Regional Municipality of Durham

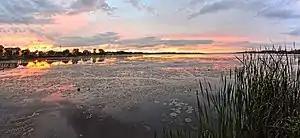
Lake Scugog

Durham Region is a major centre of the automotive industry in Canada. Oshawa is the Canadian headquarters of General Motors and home of what was once GM's largest plant in North America. In addition, the Canadian headquarters of Volkswagen is located in the region, BMW was located in the region until moving to Richmond Hill in 2010. The worldwide recession and spike in oil prices resulted in large-scale layoffs at GM beginning in 2008, along with the closure of the Oshawa Truck plant in 2009. This dramatically reduced employment levels at GM, and also resulted in significant employment losses and closures in the auto parts industry. On November 26, 2018, General Motors announced that no future product would be allotted to Oshawa beyond 2019 and that manufacturing operations would cease in December 2019. In October 2019, General Motors announced the construction of a 55-acre autonomous vehicle test track in Oshawa to be named the Canadian Technical Centre (CTC) McLaughlin Advanced Technology Track. GM Canada then reopened the plant in Oshawa and began manufacturing trucks in November 2021.